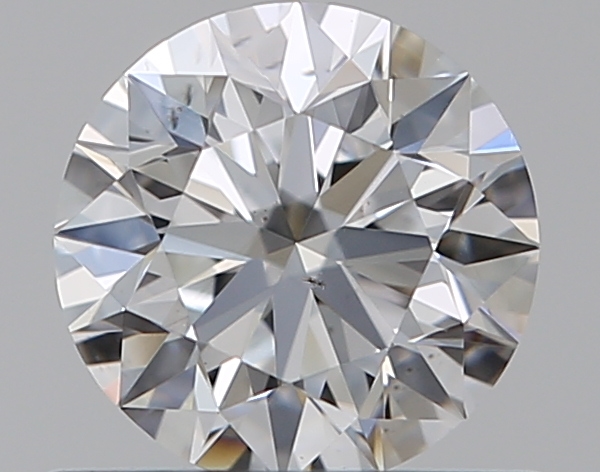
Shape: round
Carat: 0.52
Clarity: SI1
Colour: D
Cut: EX
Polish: EX
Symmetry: EX
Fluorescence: N
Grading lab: GIA
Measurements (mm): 5.1 x 5.13 x 3.2